James Brown

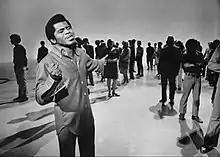
Brown performing in 1969

By 1967, Brown's emerging sound began to be defined as funk music. That year he released what some critics cited as the first true funk song, "Cold Sweat", which hit number-one on the R&B chart (Top 10 Pop) and became one of his first recordings to contain a drum break and the first that featured a harmony that was reduced to a single chord. The instrumental arrangements on tracks such as "Give It Up or Turnit a Loose" and "Licking Stick-Licking Stick", both recorded in 1968, and "Funky Drummer", recorded in 1969, featured a more developed version of Brown's mid-1960s style, with the horn section, guitars, bass and drums meshed together in intricate rhythmic patterns based on multiple interlocking riffs.